Early life and career of Abraham Lincoln

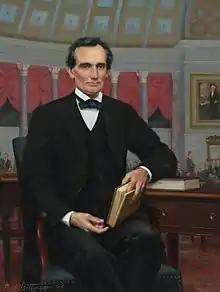
2004 painting of Abraham Lincoln as a young man in Congress by Ned Bittinger, House of Representatives, US Capitol

Lincoln's reputation for integrity and fairness on the circuit led to him being in high demand both from clients and local attorneys who needed assistance. It was during his time riding the circuit that he picked up one of his lasting nicknames, "Honest Abe". The clients he represented, the men he rode the circuit with, and the lawyers he met along the way became some of Lincoln's most loyal political supporters. One of these was David Davis, a fellow Whig who, like Lincoln, promoted nationalist economic programs and opposed slavery without actually becoming an abolitionist. Davis joined the circuit in 1848 as a judge and would occasionally appoint Lincoln to fill in for him. They traveled the circuit for eleven years, and Lincoln would eventually appoint him to the United States Supreme Court. Another close associate was Ward Hill Lamon, an attorney in Danville, Illinois. Lamon, the only local attorney with whom Lincoln had a formal working agreement, accompanied Lincoln to Washington in 1861.